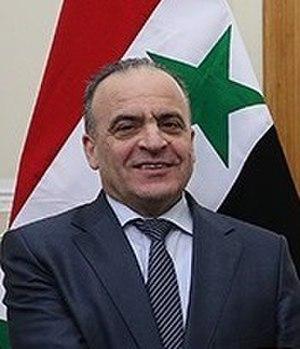
Imad Khamis, né le 1ᵉʳ août 1961, est un homme d'État syrien, Premier ministre de 2016 à 2020.
La guerre civile syrienne — ou révolution syrienne — est un conflit armé en cours depuis 2011 en Syrie. Elle débute dans le contexte du Printemps arabe par des manifestations majoritairement pacifiques en faveur de la démocratie contre le régime baasiste dirigé par le président Bachar el-Assad. Réprimé brutalement par le régime, le mouvement de contestation se transforme peu à peu en une rébellion armée.